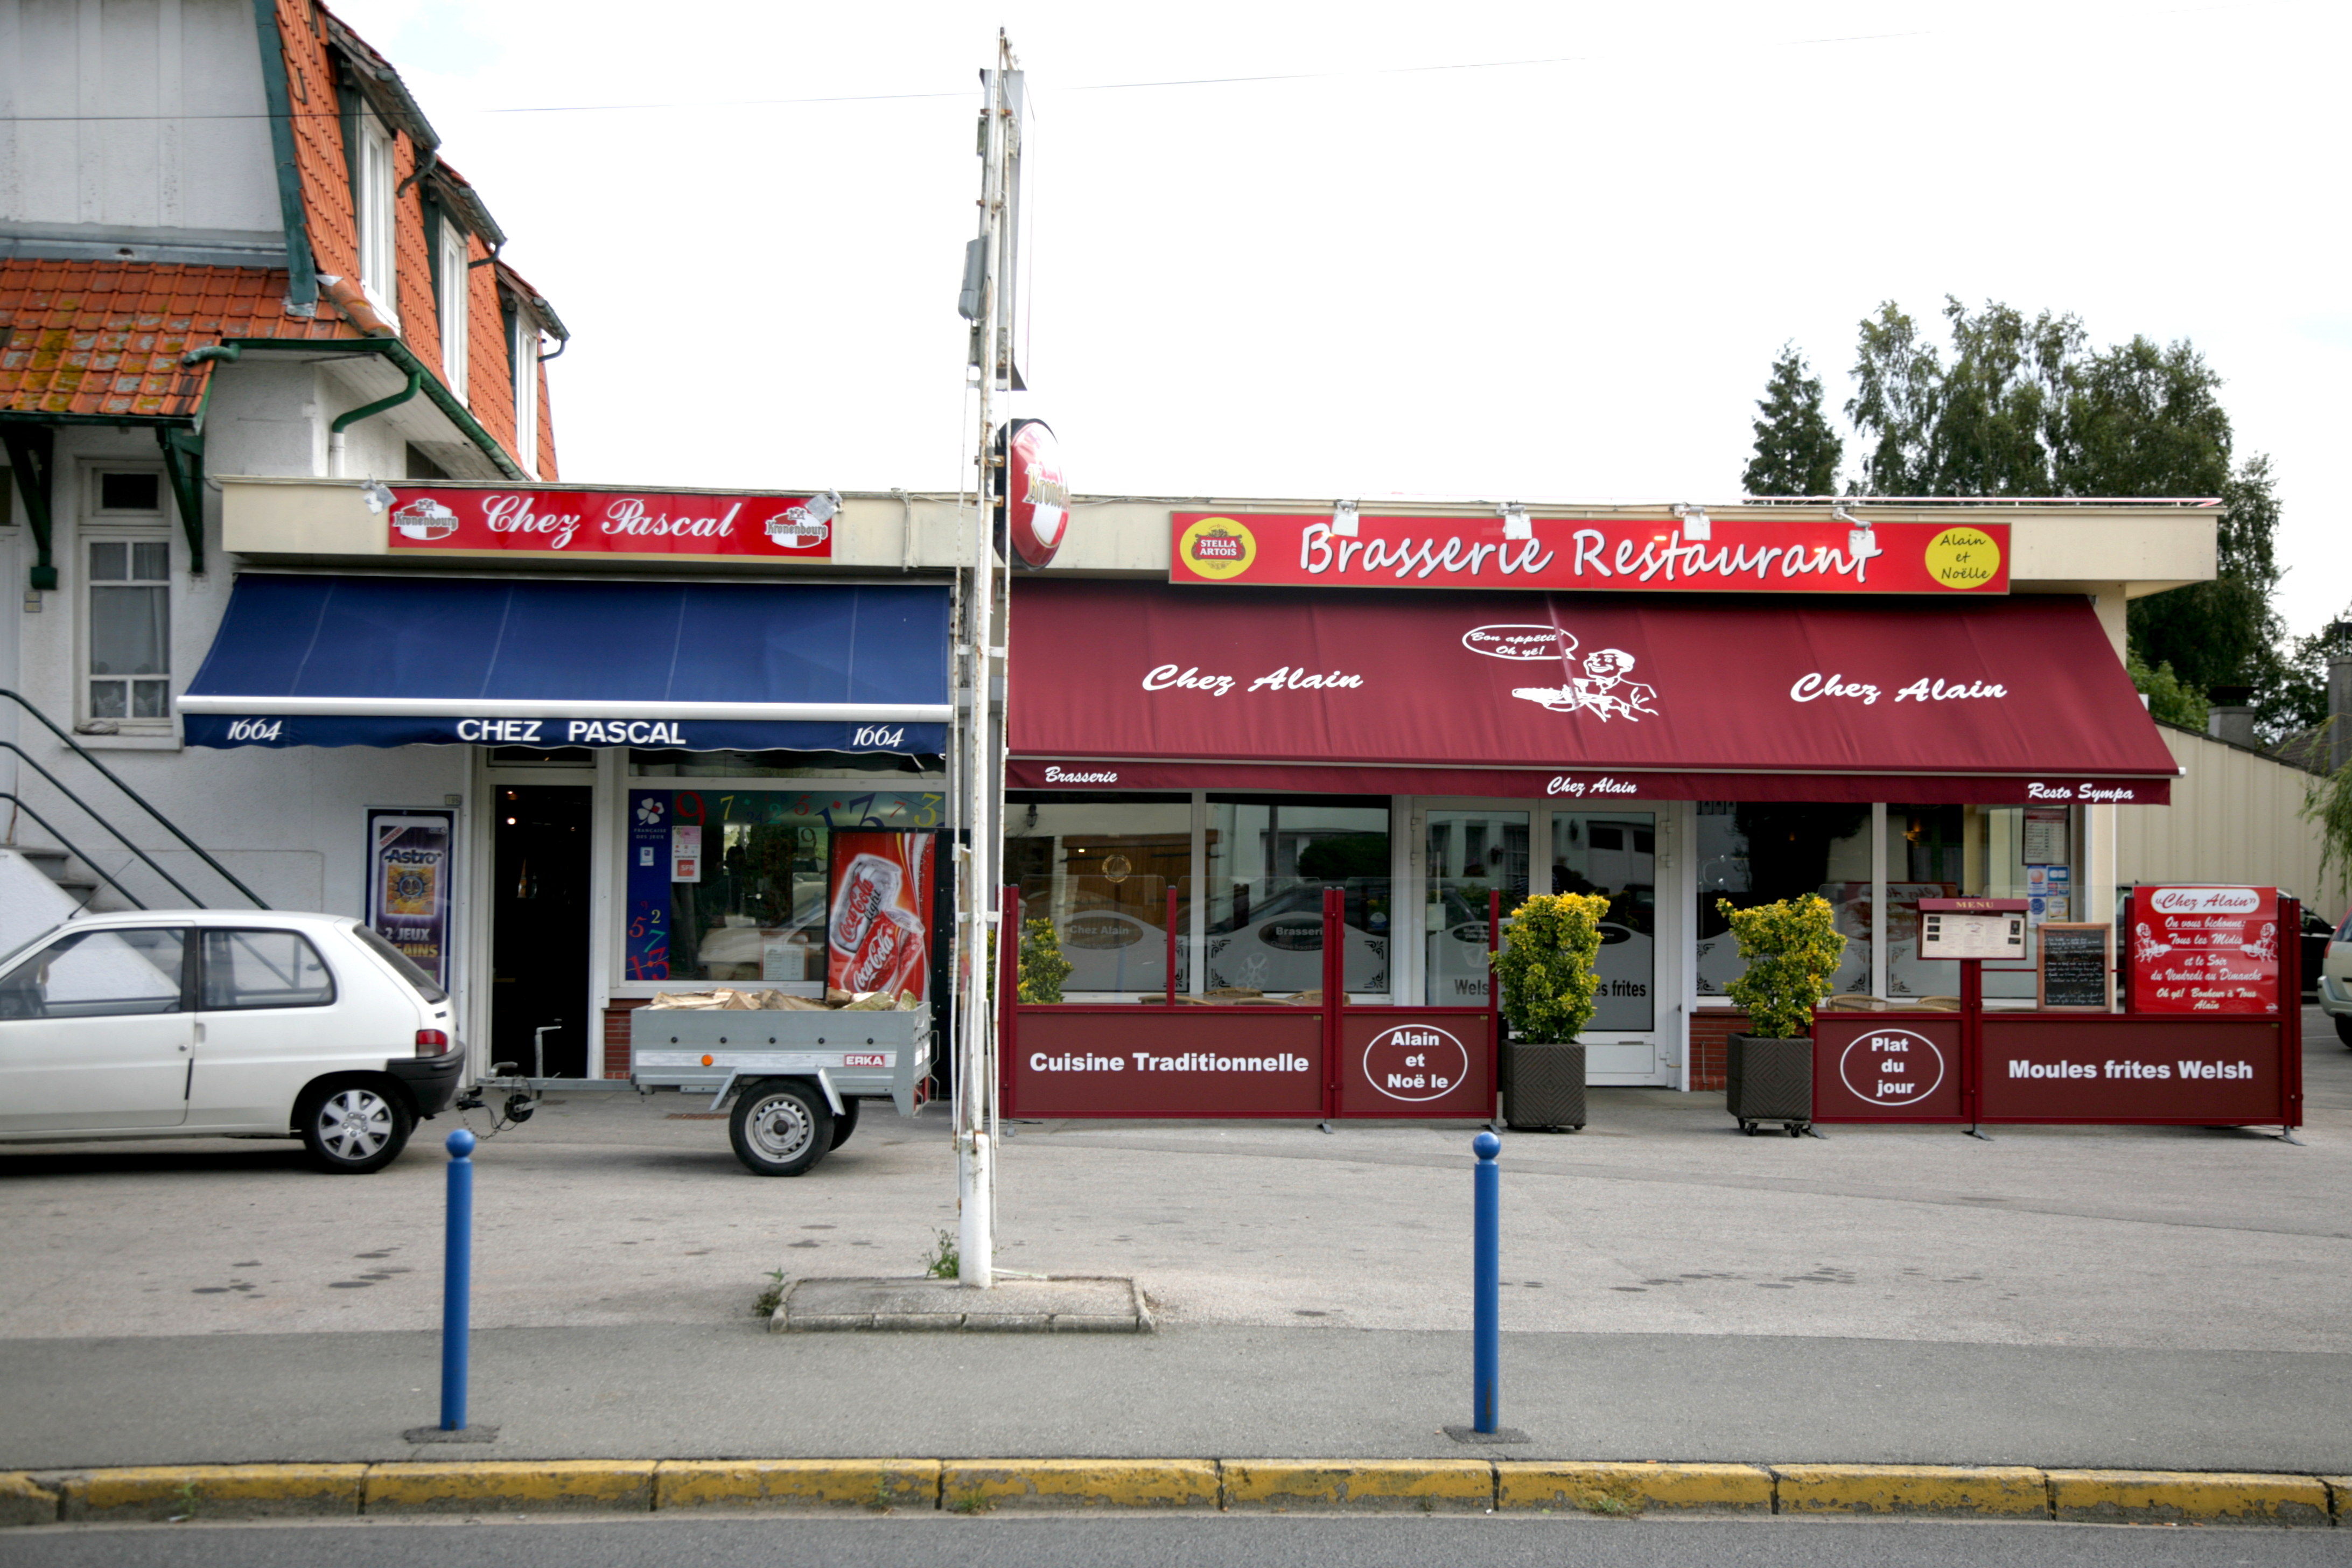
cafe, architecture, restaurant, bar, transport, france, fast food, alain, pascal, arquitectura, francia, maison, kaffee, 5d, brasserie, peugeot, frankrijk, frankreich, 106, architektur, brewery, brouwerij, architettura, pasdecalais, cotedopale, pasdecaials, stellaplage, cucq, brauerei, tr pied